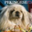
Label: dog